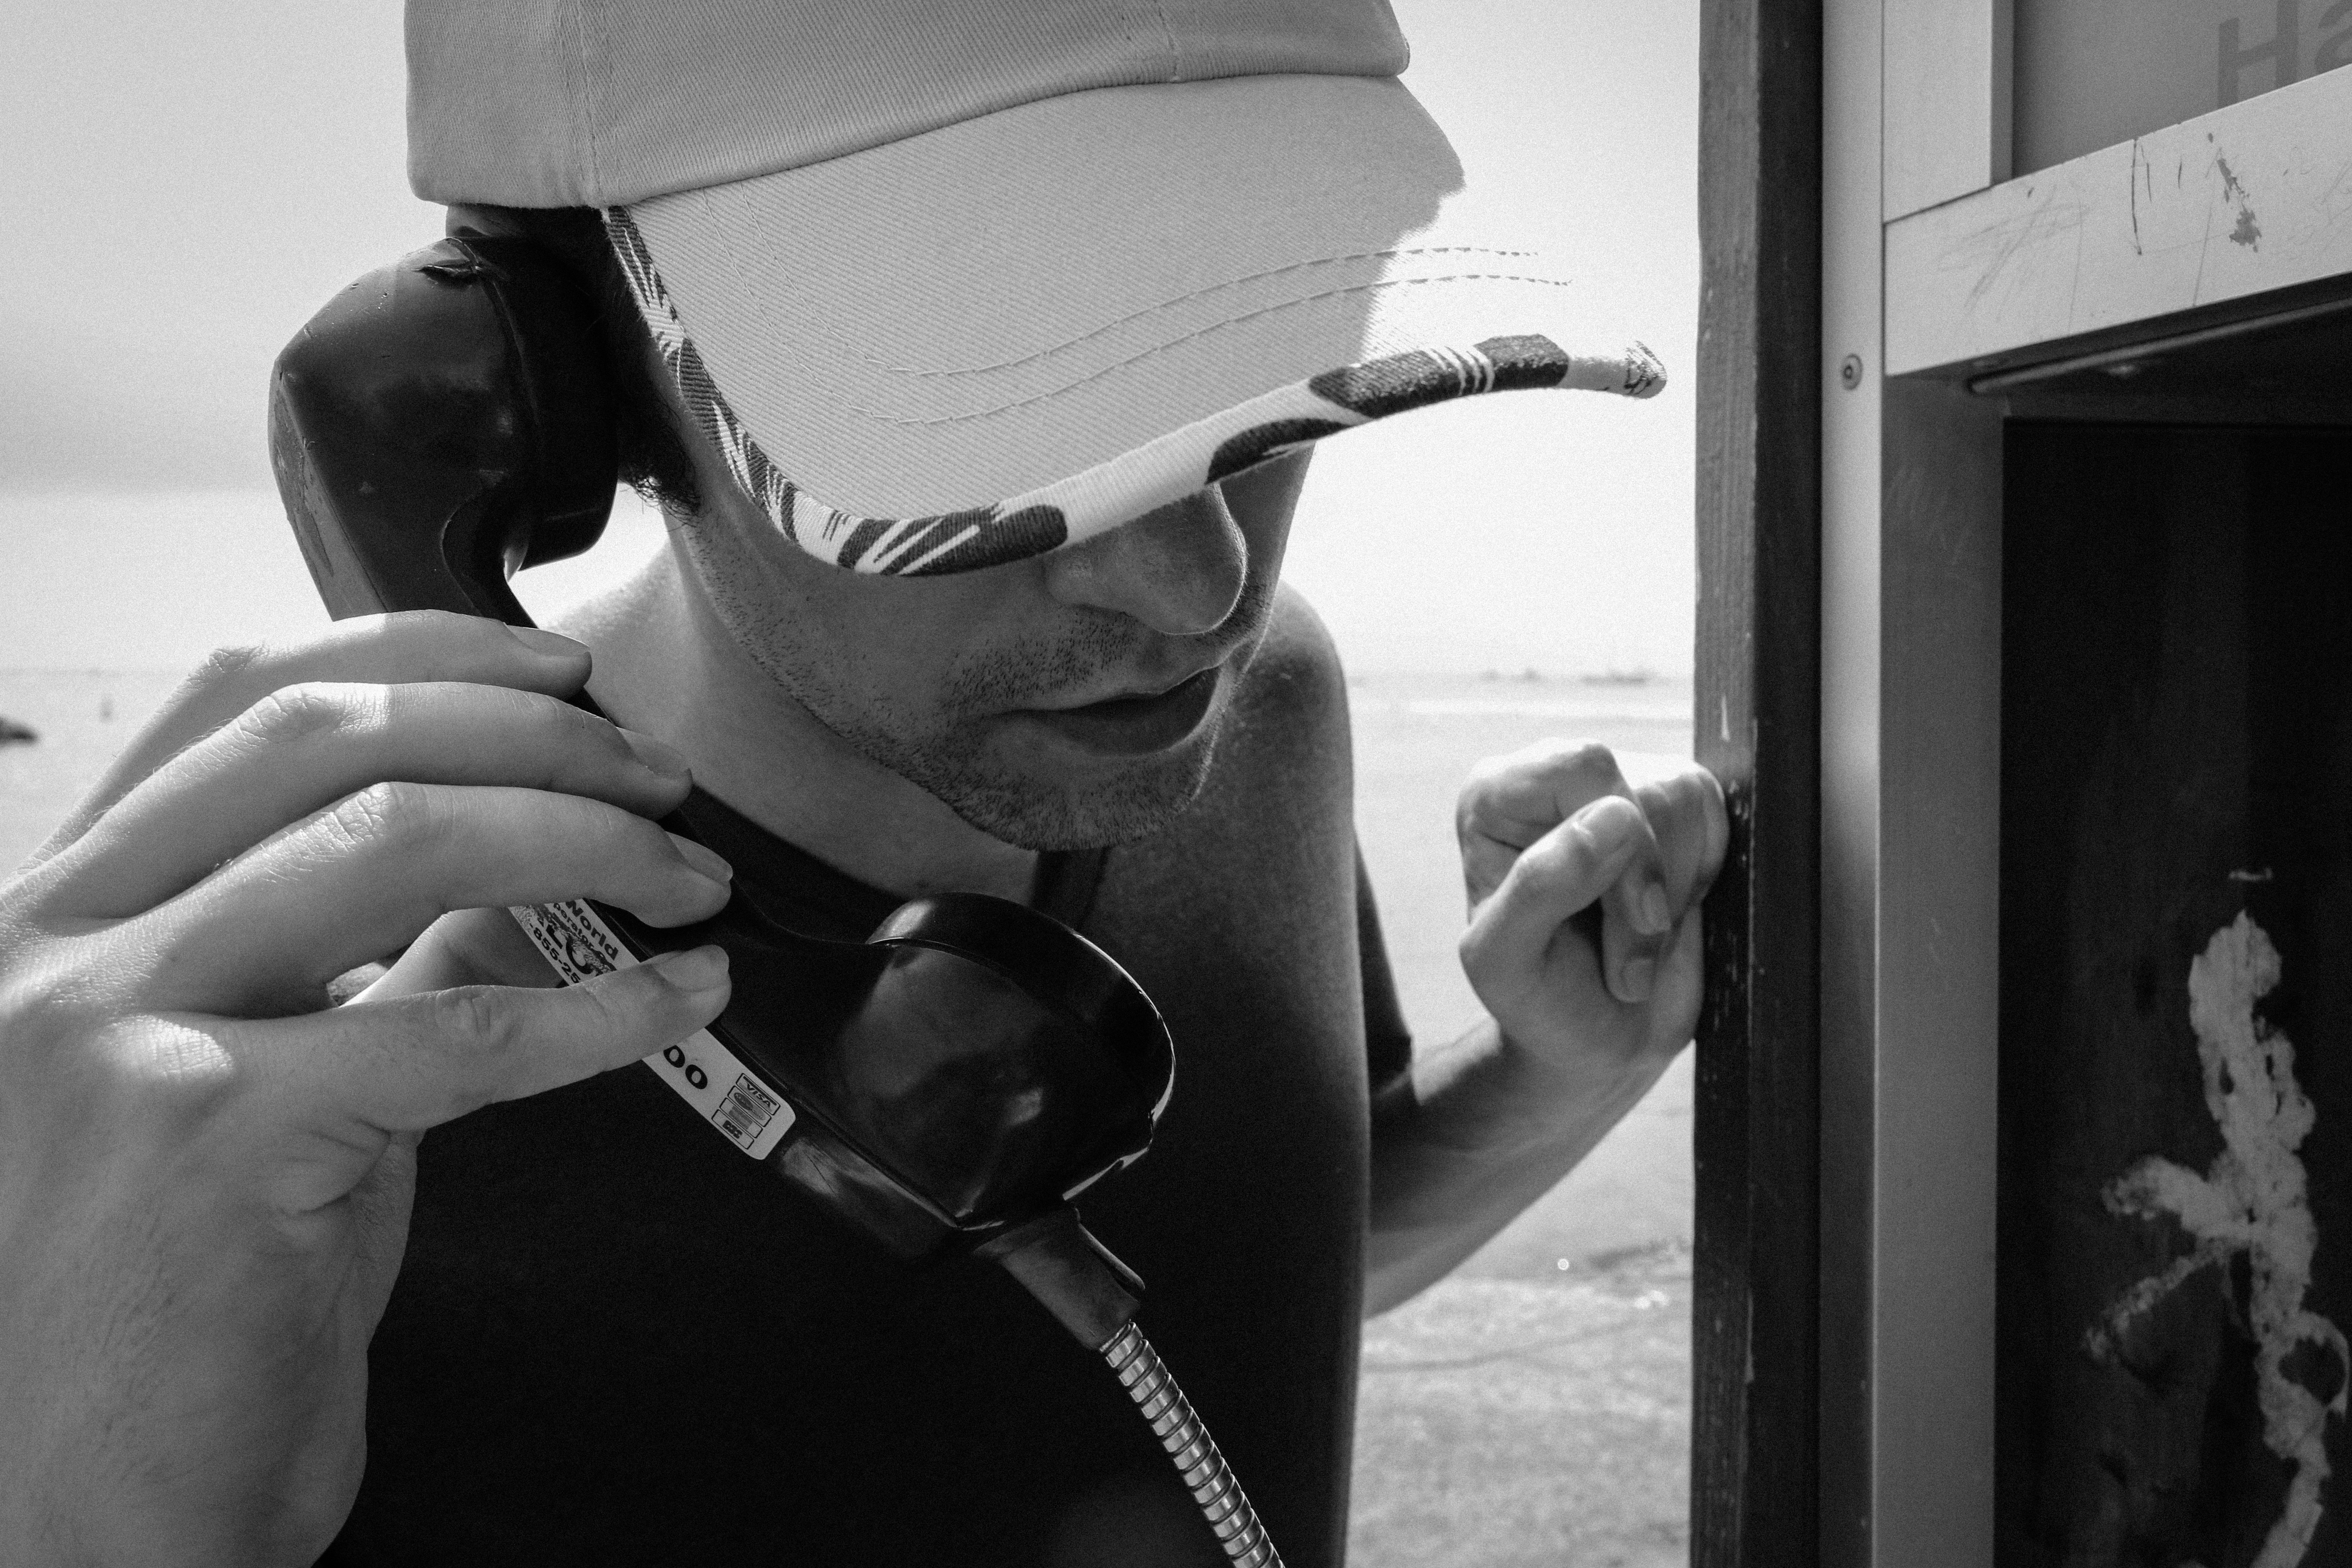
man, person, black and white, people, white, photography, male, portrait, young, phone, hat, clothing, black, monochrome, lady, pay phone, sunglasses, glasses, head, photograph, beauty, emotion, booth, adult, interaction, phone call, monochrome photography, man calling, film noir, vision care